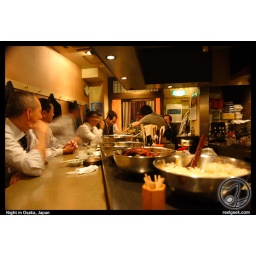
Hanging out in a salary man bar in Osaka just before taking the bus to Tokyo.